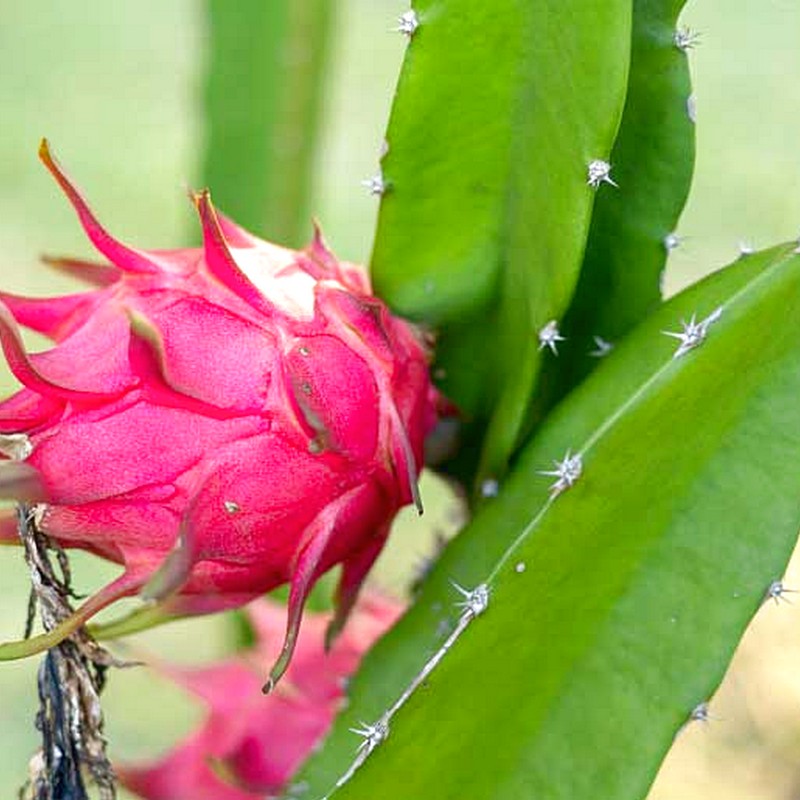
Label: Mature Dragon Fruit